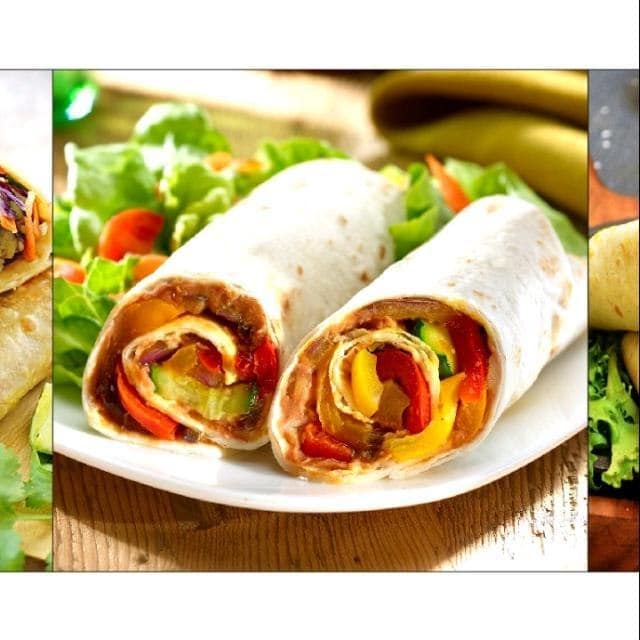
Dish: kaathi_rolls